Revolution of the Daleks

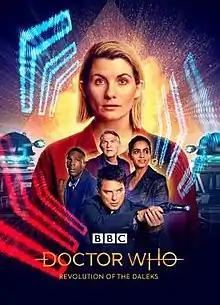
Promotional poster

"Revolution of the Daleks" is a special episode of the British science fiction television programme "Doctor Who", first broadcast on BBC One on 1 January 2021. It was written by Chris Chibnall, and directed by Lee Haven Jones. The episode follows the twelfth series as a New Year’s Day special, continuing on from "The Timeless Children" (2020).